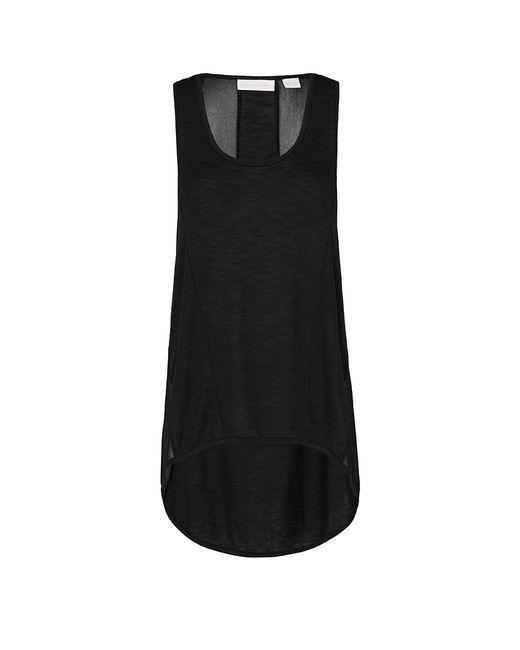
Schwarzes ärmelloses Top mit niedrigem Rundhalsausschnitt